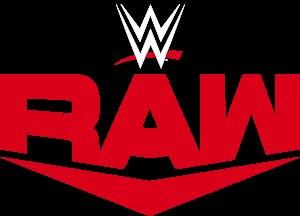
WWE RAW est une émission télévisée de catch professionnel de la World Wrestling Entertainment qui est actuellement diffusée en direct le lundi soir sur USA Network ainsi que sur le WWE Network aux États-Unis et 15 minutes de moins sur AB1, la chaine française. Le show a débuté le 11 janvier 1993. WWE Raw est passé de USA Network à TNN en septembre 2000 et à Spike TV en août 2003 lorsque TNN a été rebaptisé. Le 3 octobre 2005, WWE Raw retourne sur USA Network.